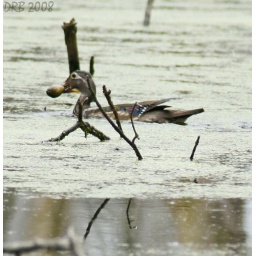
female wood duck hauling around big tadpole